George Floyd protests in Minneapolis–Saint Paul

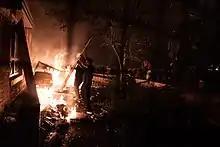
Rioters add debris to the fire, May 28, 2020

At a press conference on May 28, Chief Arradondo remarked that, in his view, the majority of protests the previous day were peaceful, but were "hijacked" by some who were looting and vandalizing businesses. Minneapolis city officials hoped that the worst violence had already passed. Observing the events from near Washington, D.C., United States General Joseph L. Lengyel warned other high-ranking Pentagon officials that the situation in Minneapolis could escalate out of control and that the Minnesota National Guard and 200 military police officers should be ready and armed to intervene. Officials speculated that as many as 75,000 protesters could converge in the city by the weekend.